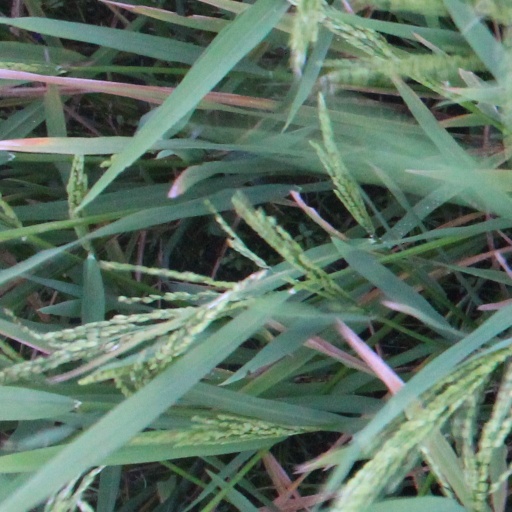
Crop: rice